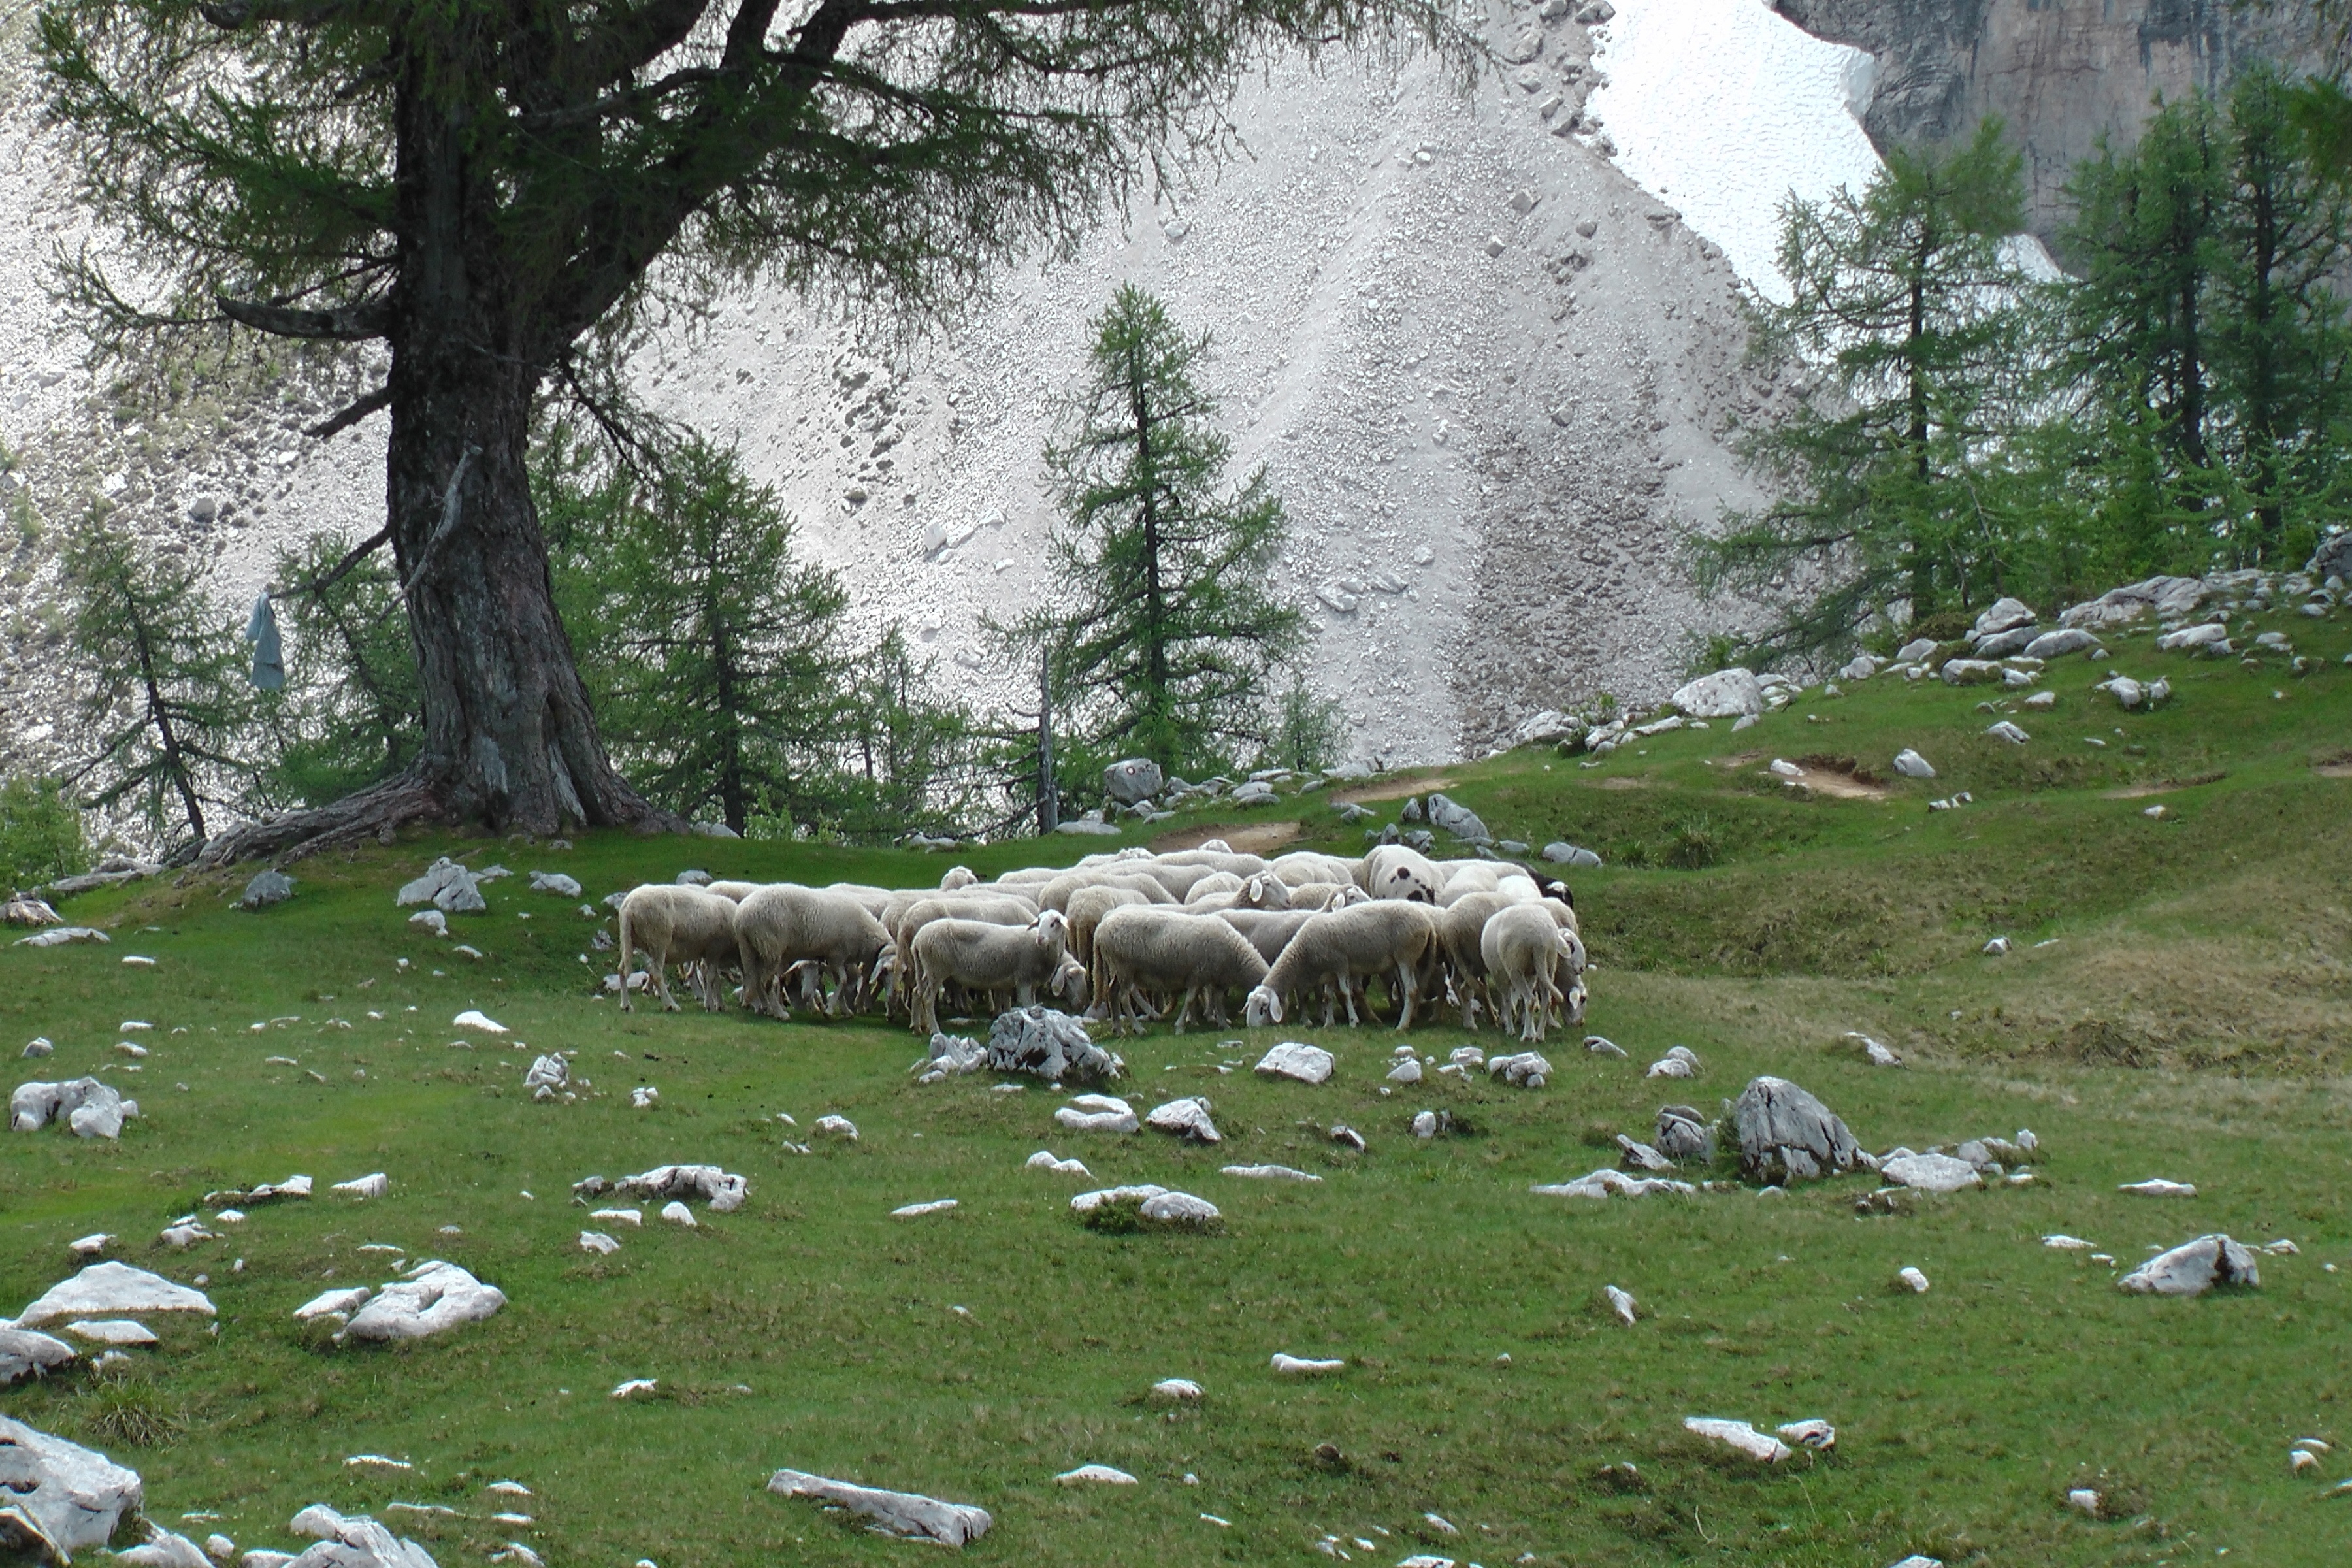
mountain, meadow, wildlife, herd, pasture, grazing, sheep, fauna, sheeps, ecosystem